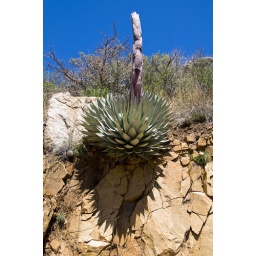
A century plant (Agave americana) growing above a rock cliff. The stalk is still young and growing.